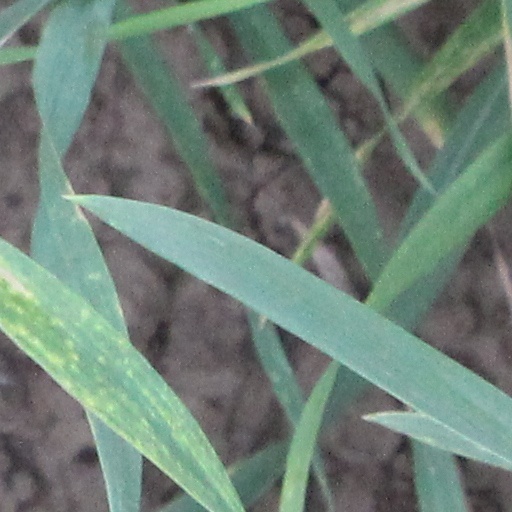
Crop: wheat